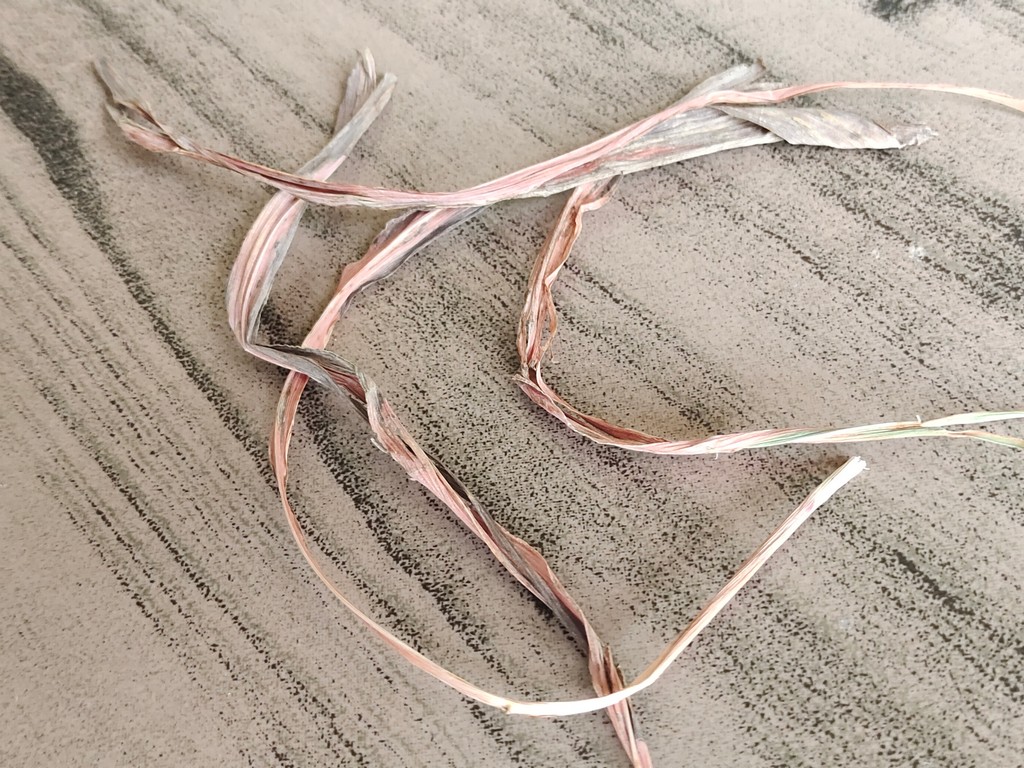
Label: Dried